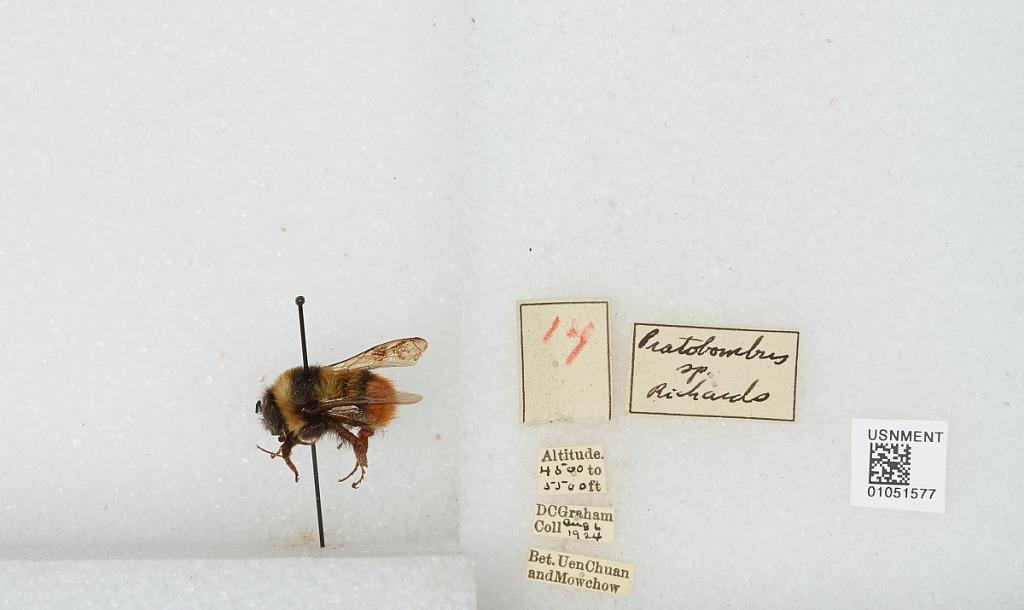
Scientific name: Bombus sp.
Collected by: D. Graham
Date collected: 1924-8-6
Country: China
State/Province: Sichuan
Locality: Between Wenchuan and Fengyi